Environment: real
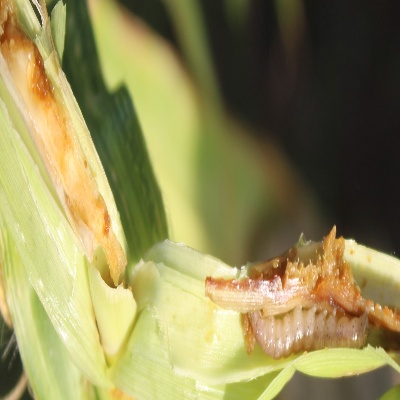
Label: fall_armyworm